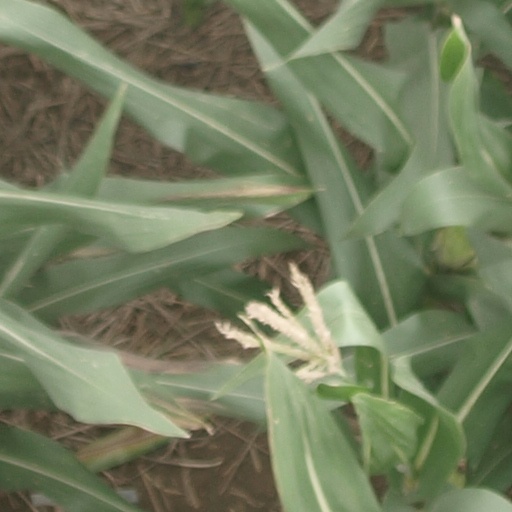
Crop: maize; corn